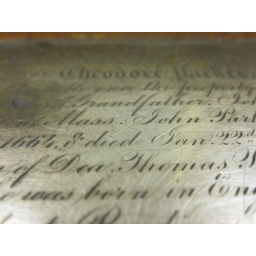
Found embeded in a desk surface in the rare book room.